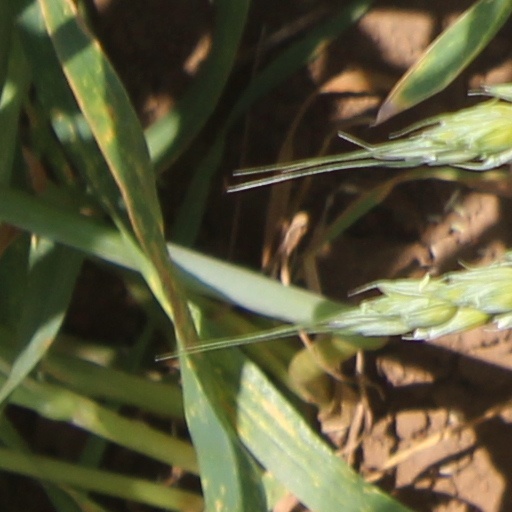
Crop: wheat